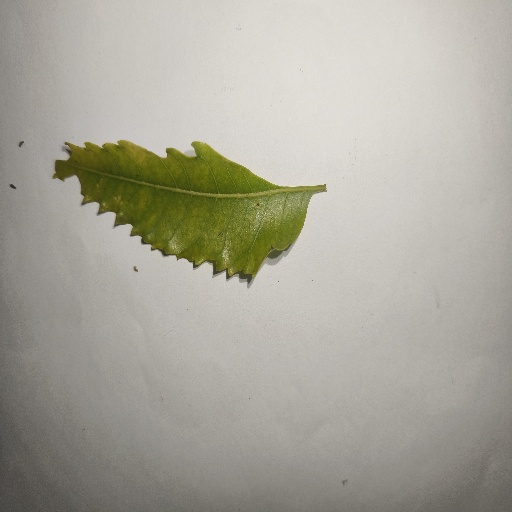
Species: Neem
Leaf condition: Yellow Leaf